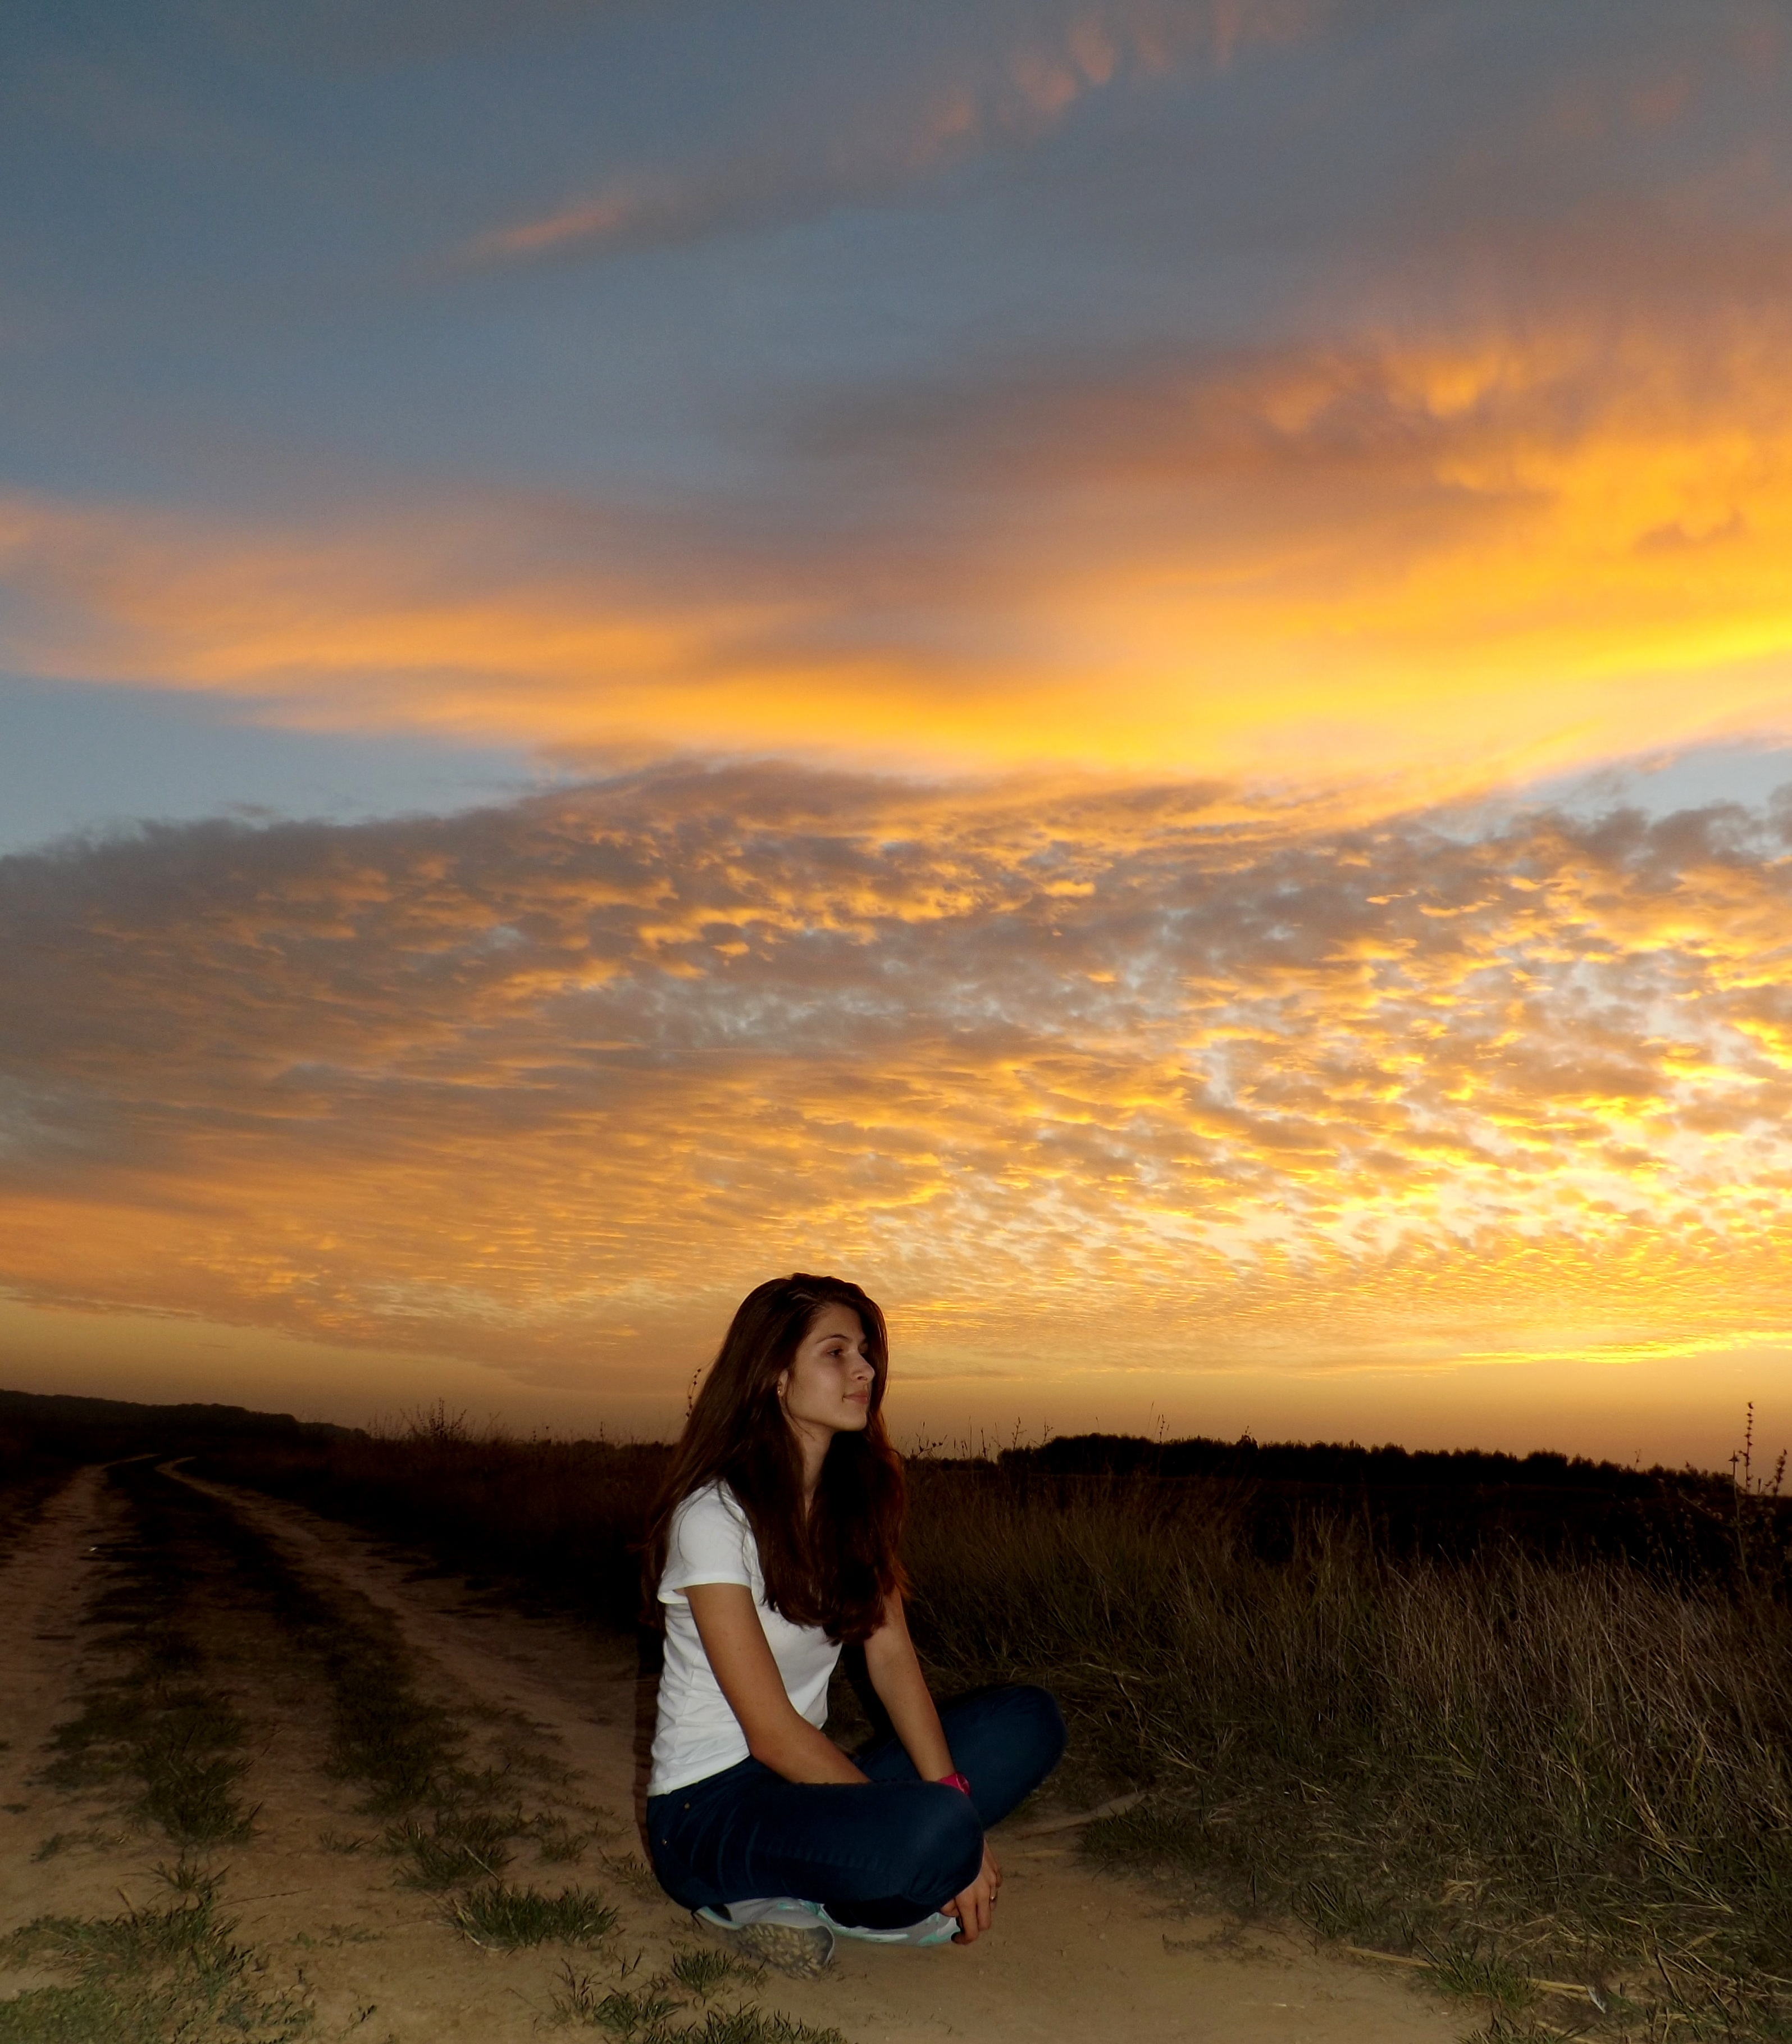
beach, landscape, sea, ocean, horizon, cloud, sky, girl, sunrise, sunset, sunlight, morning, shore, wave, dawn, dusk, evening, red, in the evening